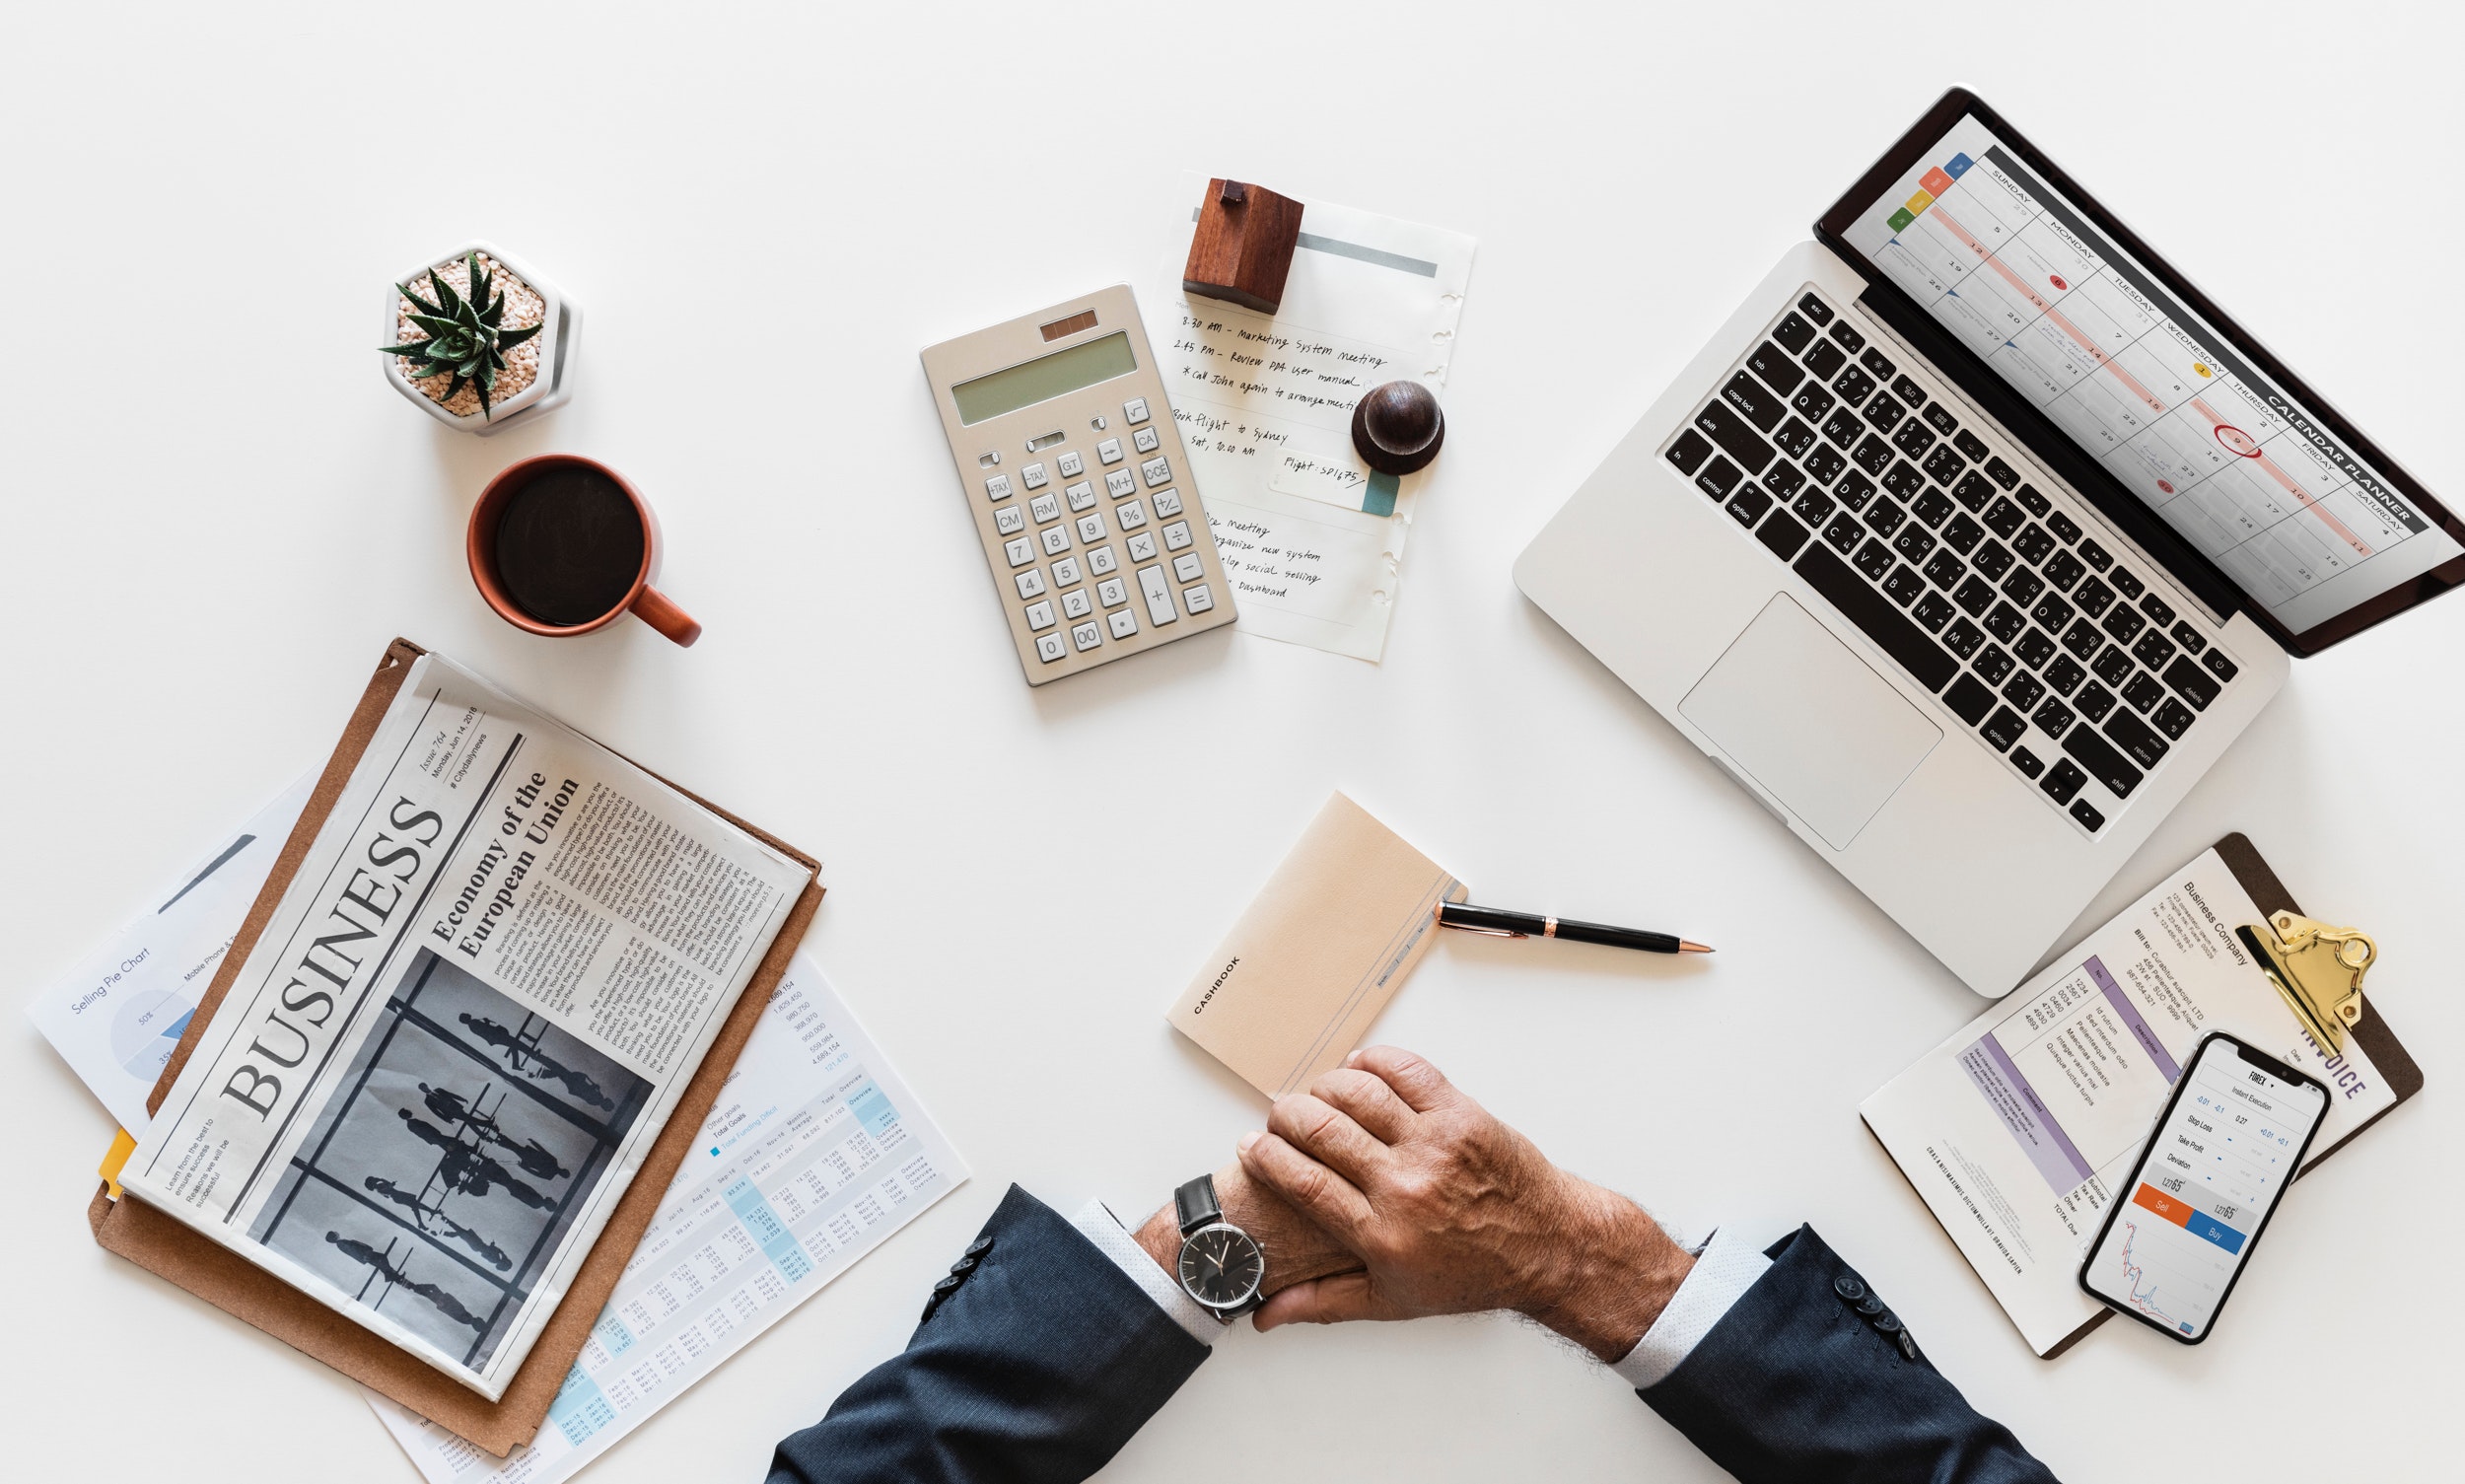
product, office equipment, font, desk, design, graphic design, hand, paper, document, calligraphy, stock photography, finger, brand, gesture, paper product